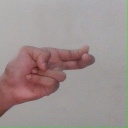
अक्षर: ह